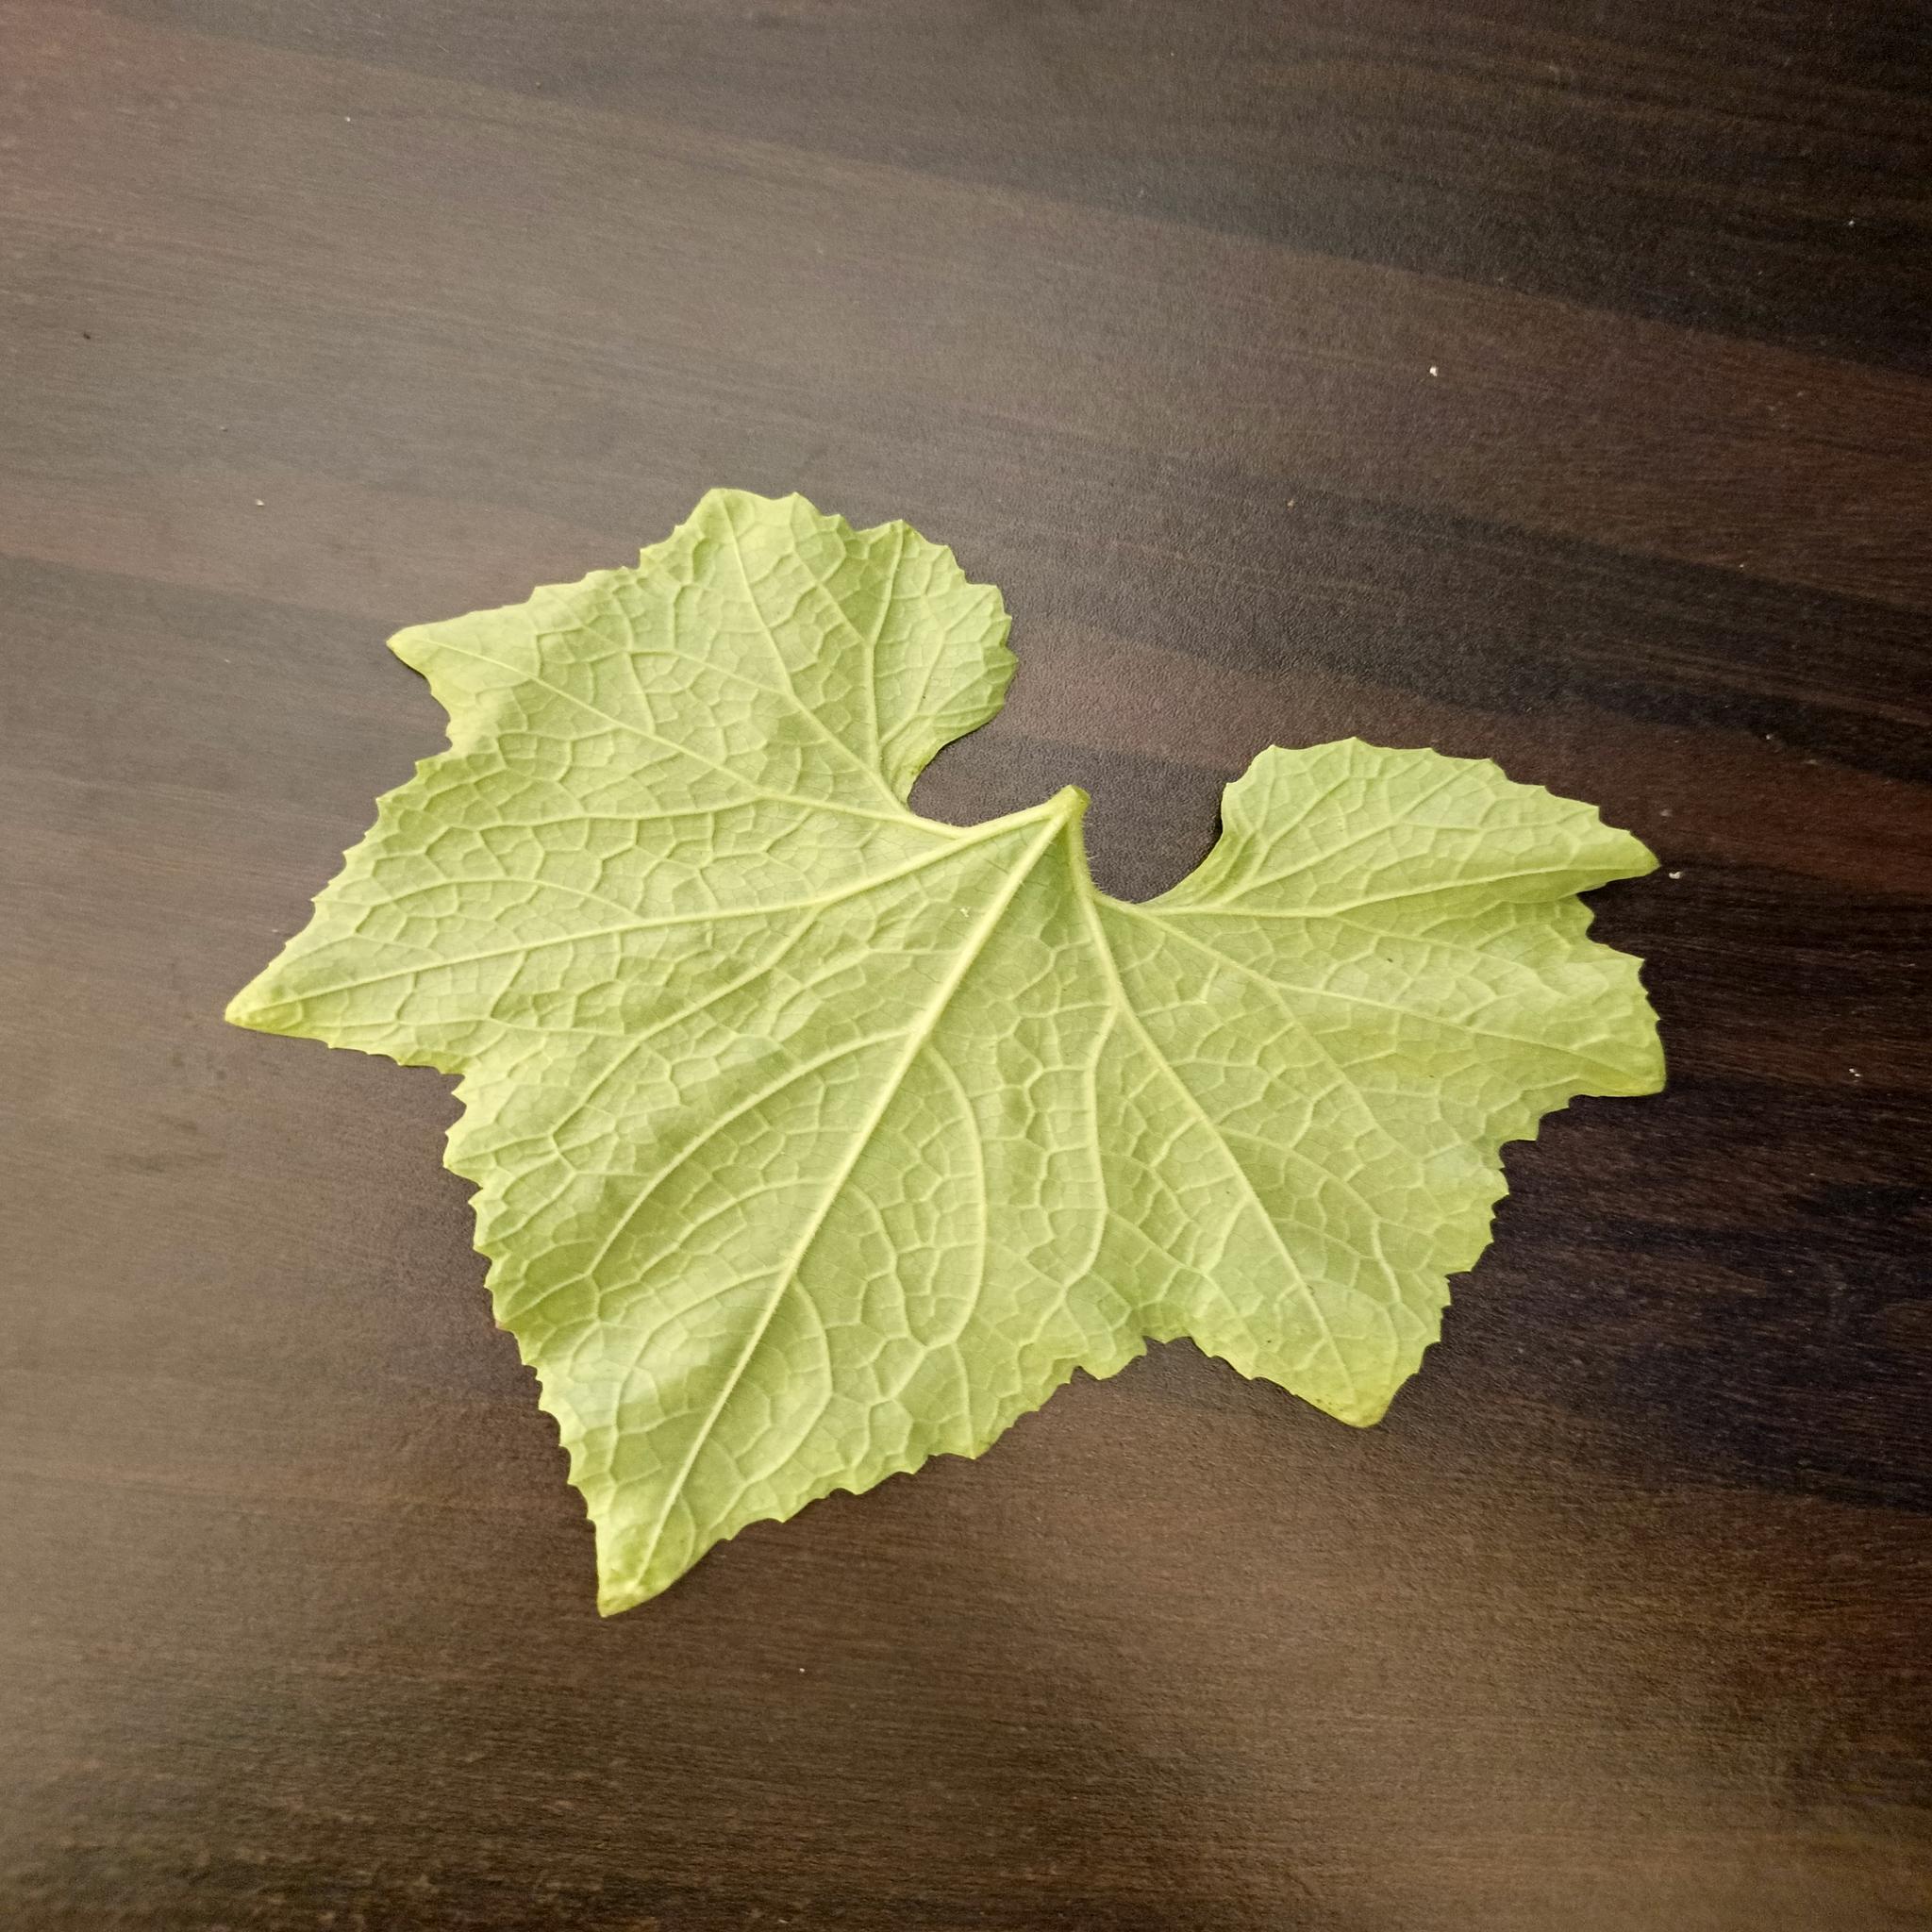
Label: Healthy